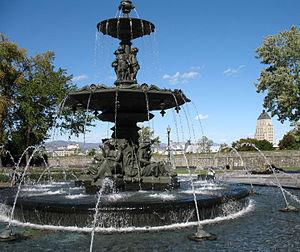
Cette page répertorie les parcs et jardins de Québec par arrondissement et quartier.
La fontaine de Tourny ou fontaine de Bordeaux est une fontaine située à Québec au centre du carrefour giratoire de l'avenue Honoré-Mercier, face à l'hôtel du Parlement. Elle fut inaugurée à cet emplacement le 3 juillet 2007 en vue des célébrations entourant le 400ᵉ anniversaire de Québec en 2008.
Cet article décrit l'histoire de la Ville de Québec en complément à l'article principal sur la ville de Québec.
La Maison Simons, communément désigné Simons, est une entreprise québécoise de vêtements et d'articles de décoration pour la maison.
Mathurin Moreau, né à Dijon le 18 novembre 1822 et mort à Paris le 14 février 1912, est un sculpteur français, renommé pour ses sculptures décoratives.
Le 400ᵉ anniversaire de la ville de Québec a célébré en 2008 la fondation de la ville de Québec par Samuel de Champlain. Datant de 1608, il s'agit de la ville francophone la plus ancienne en permanence d'Amérique du Nord. Elle représente, avec l'Acadie, le berceau de l'Amérique française.